Lovis Corinth

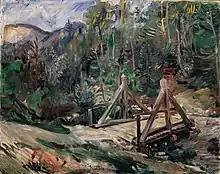
"Tyrolean Landscape with a Bridge" (1913), oil on canvas, 95.5 x 120.5 cm., Österreichische Galerie Belvedere, Vienna

The house where Corinth was born is still in the town of Tapiau, which is now called Gvardeysk, and located in Kaliningrad Oblast, Russia.